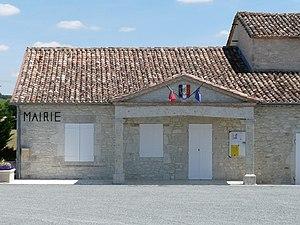
Mairie de Saint-Astier, Lot-et-Garonne, France
Saint-Astier est une commune du Sud-Ouest de la France, située dans le département de Lot-et-Garonne.